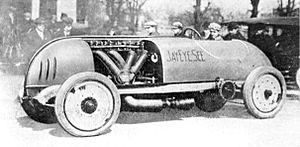
Louis A. Disbrow, né le 23 septembre 1876 à Chicago et mort le 9 juillet 1939 à New York, était un pilote automobile américain notamment spécialiste au début du XXᵉ siècle de courses automobiles d'endurance.